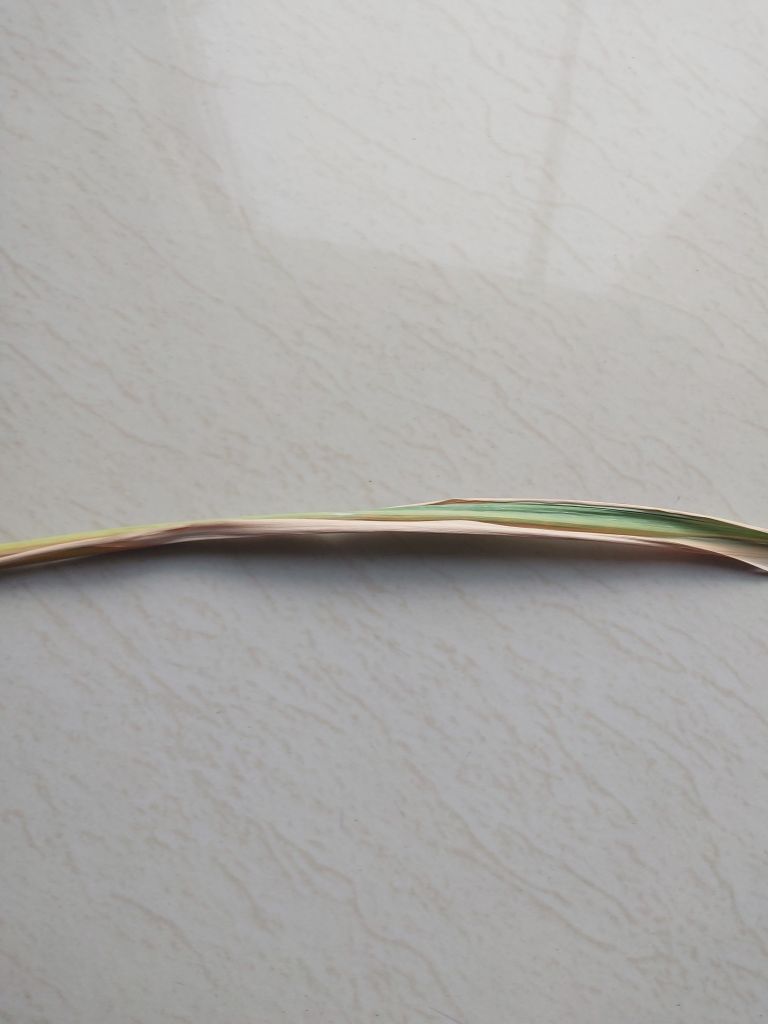
Label: Dried